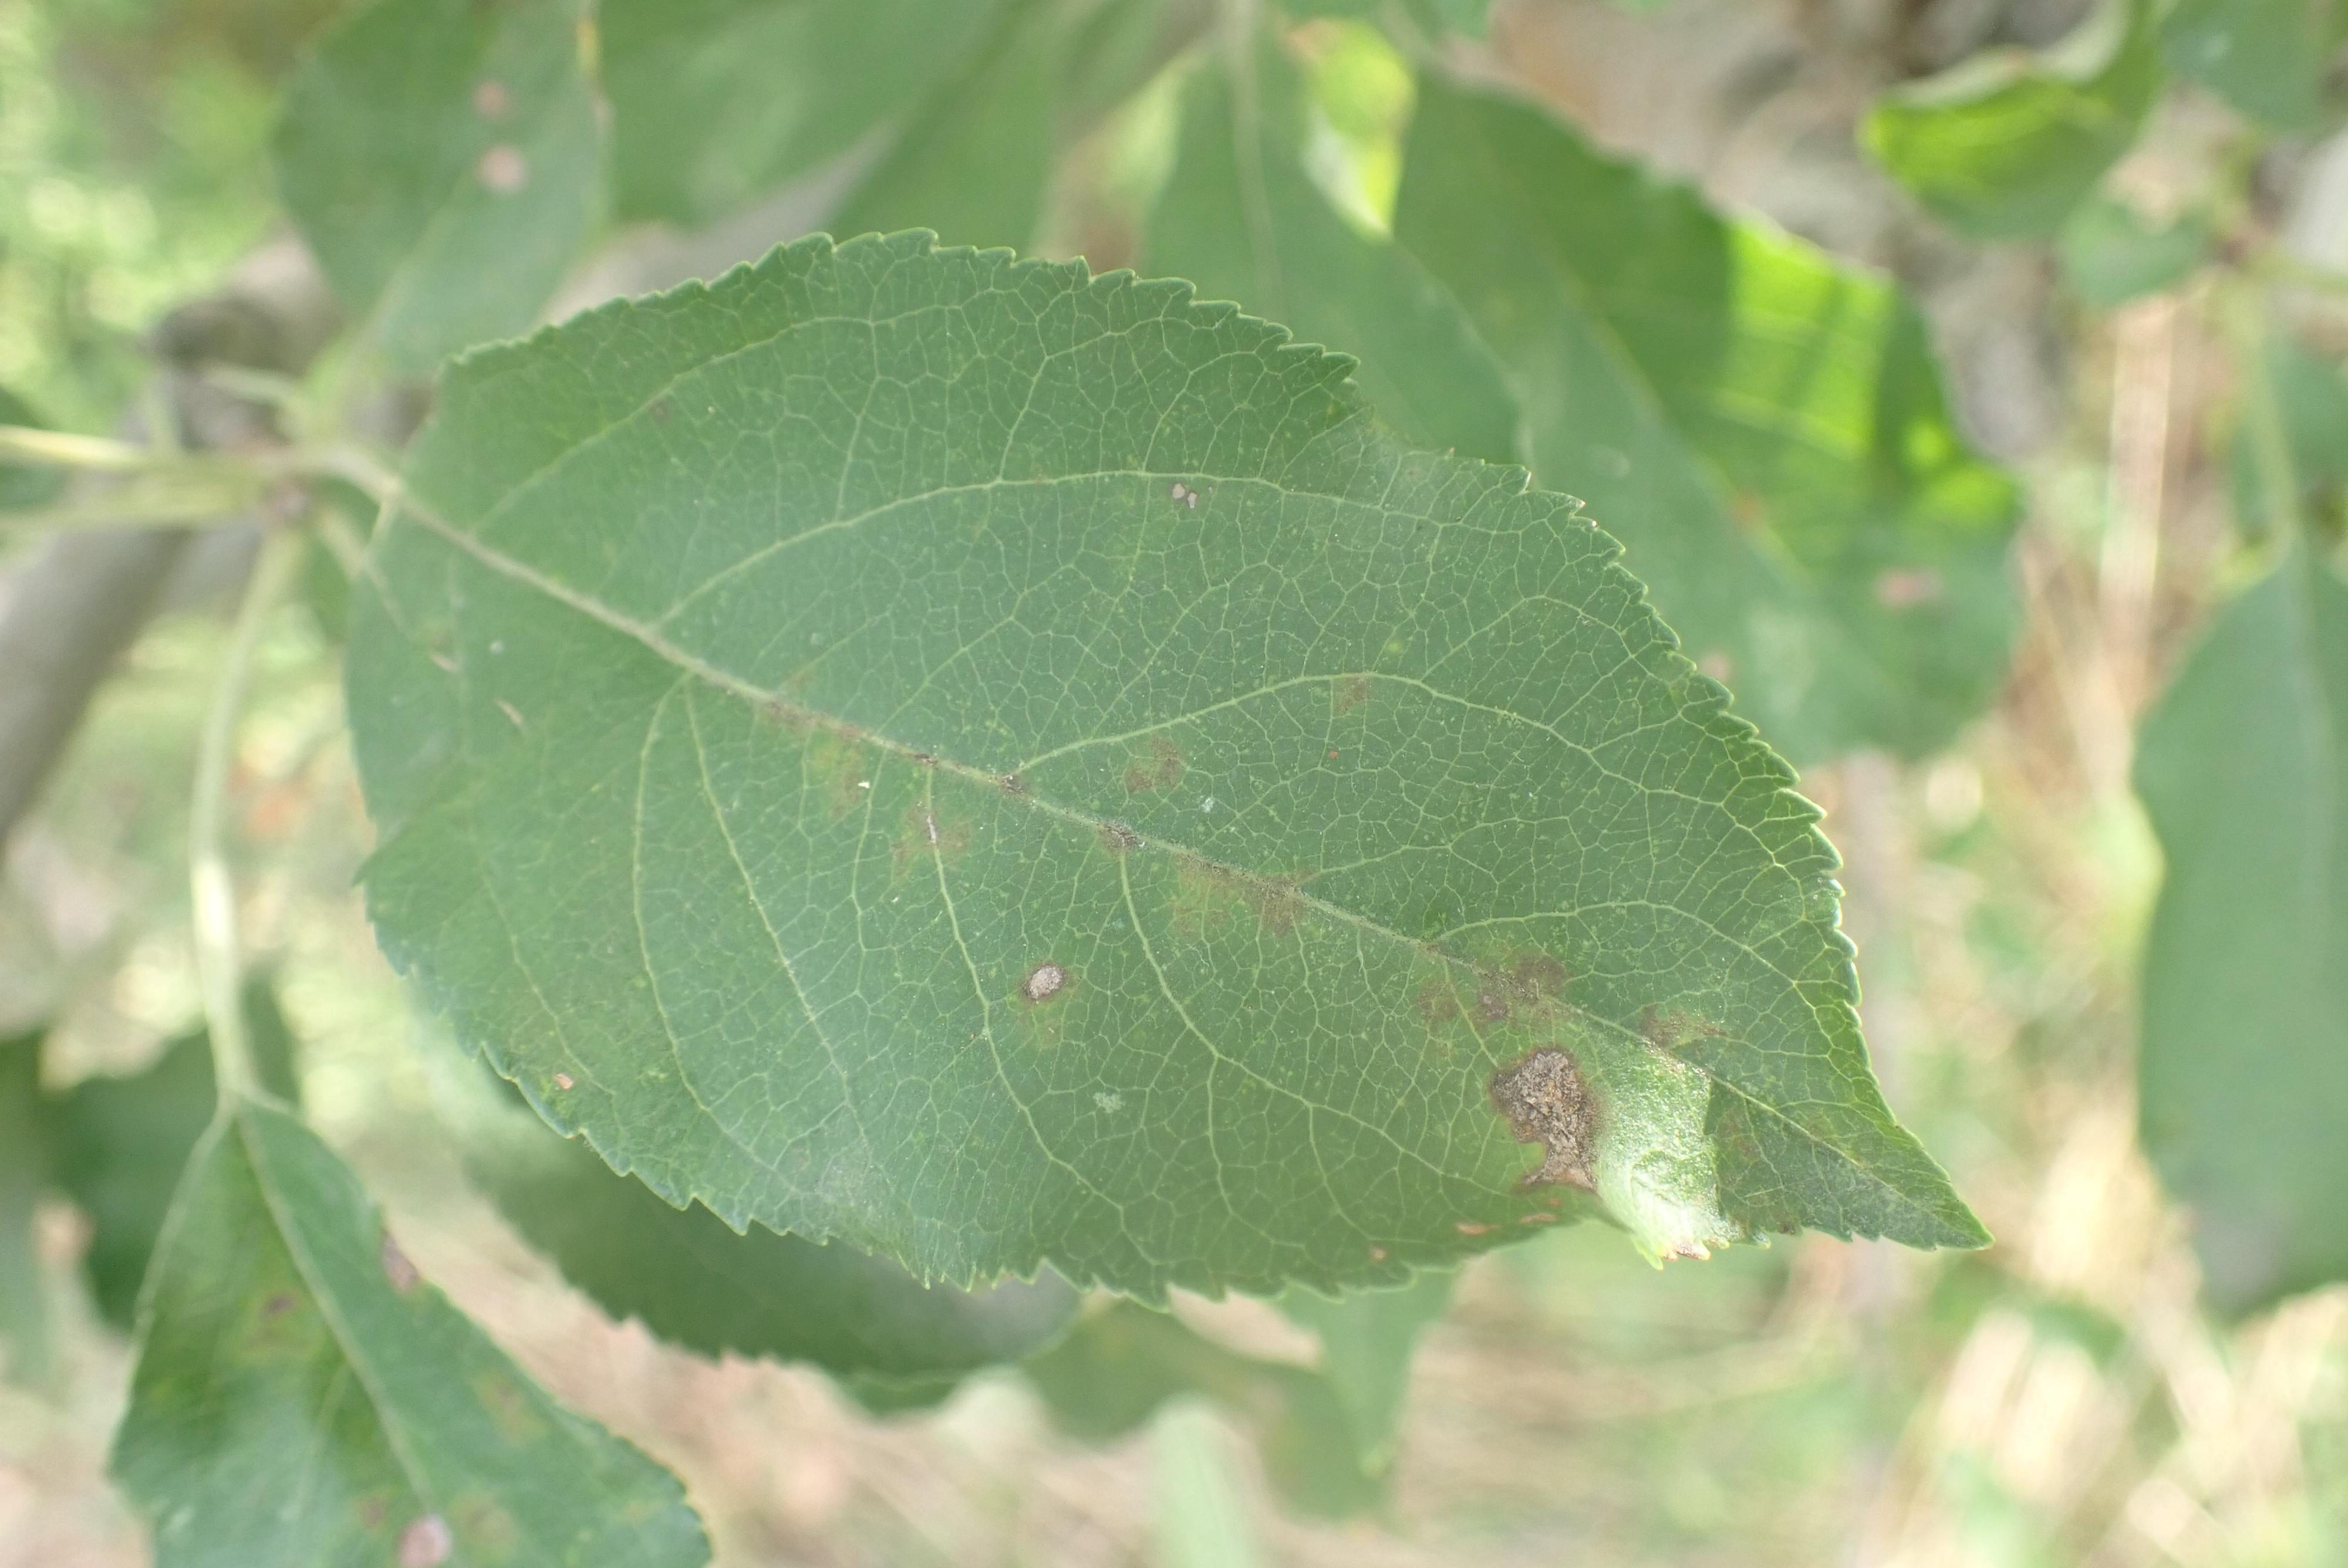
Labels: complex